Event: Nepal Earthquake
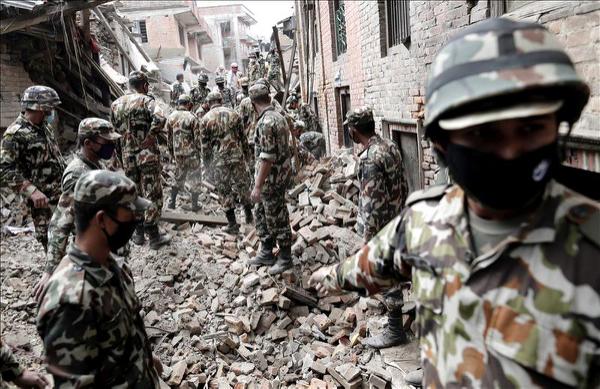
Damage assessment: damage